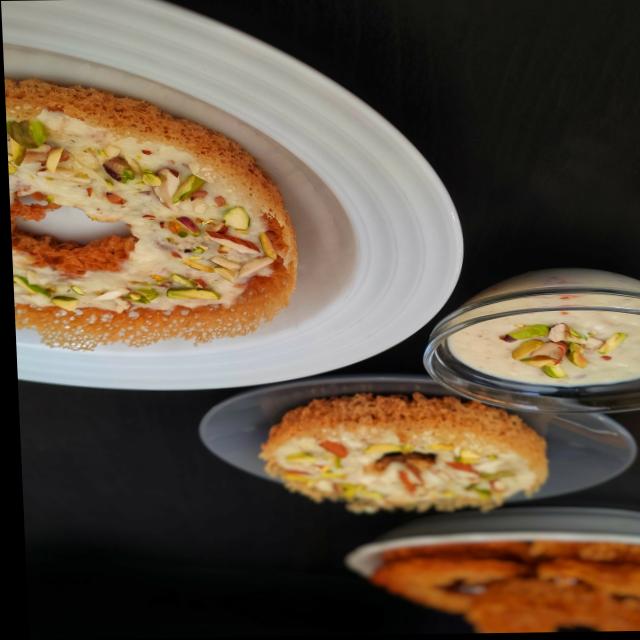
Dish: ghevar